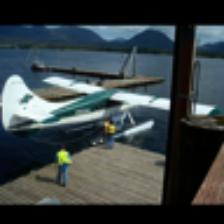
Label: NonHuman